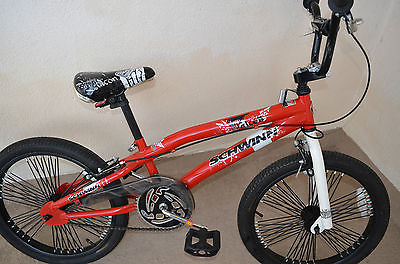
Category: bicycle